Sky position (RA, Dec in degrees): 356.958, 0.206
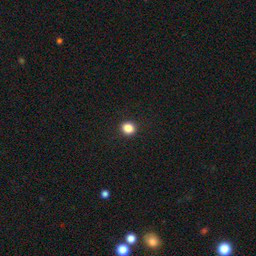
Galaxy morphology: Round Smooth Galaxies